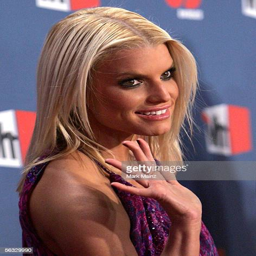
person arrives at awards held on the lot